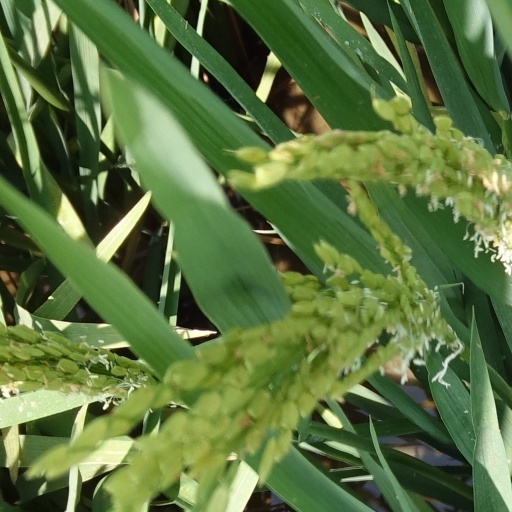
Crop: rice